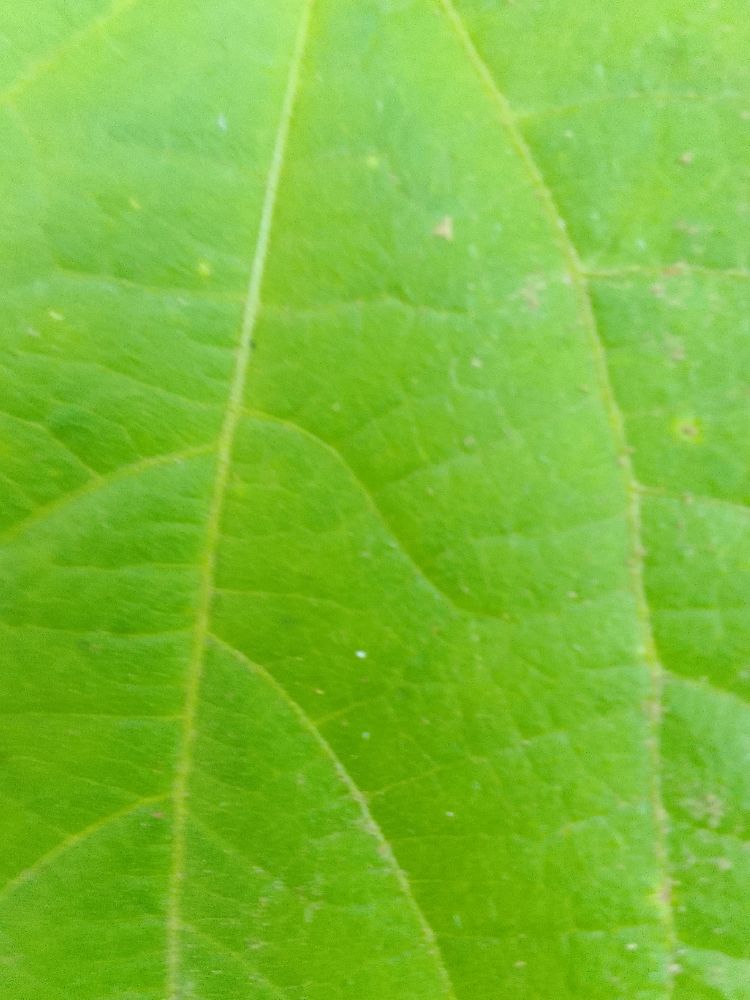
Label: healthy